Harry Babbitt

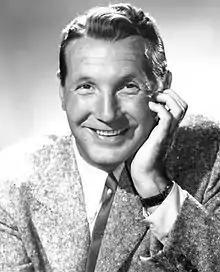
Harry Babbitt (1953)

Harry Babbitt (November 2, 1913 – April 9, 2004) was an American singer and star during the Big Band era.